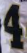
Number: 4